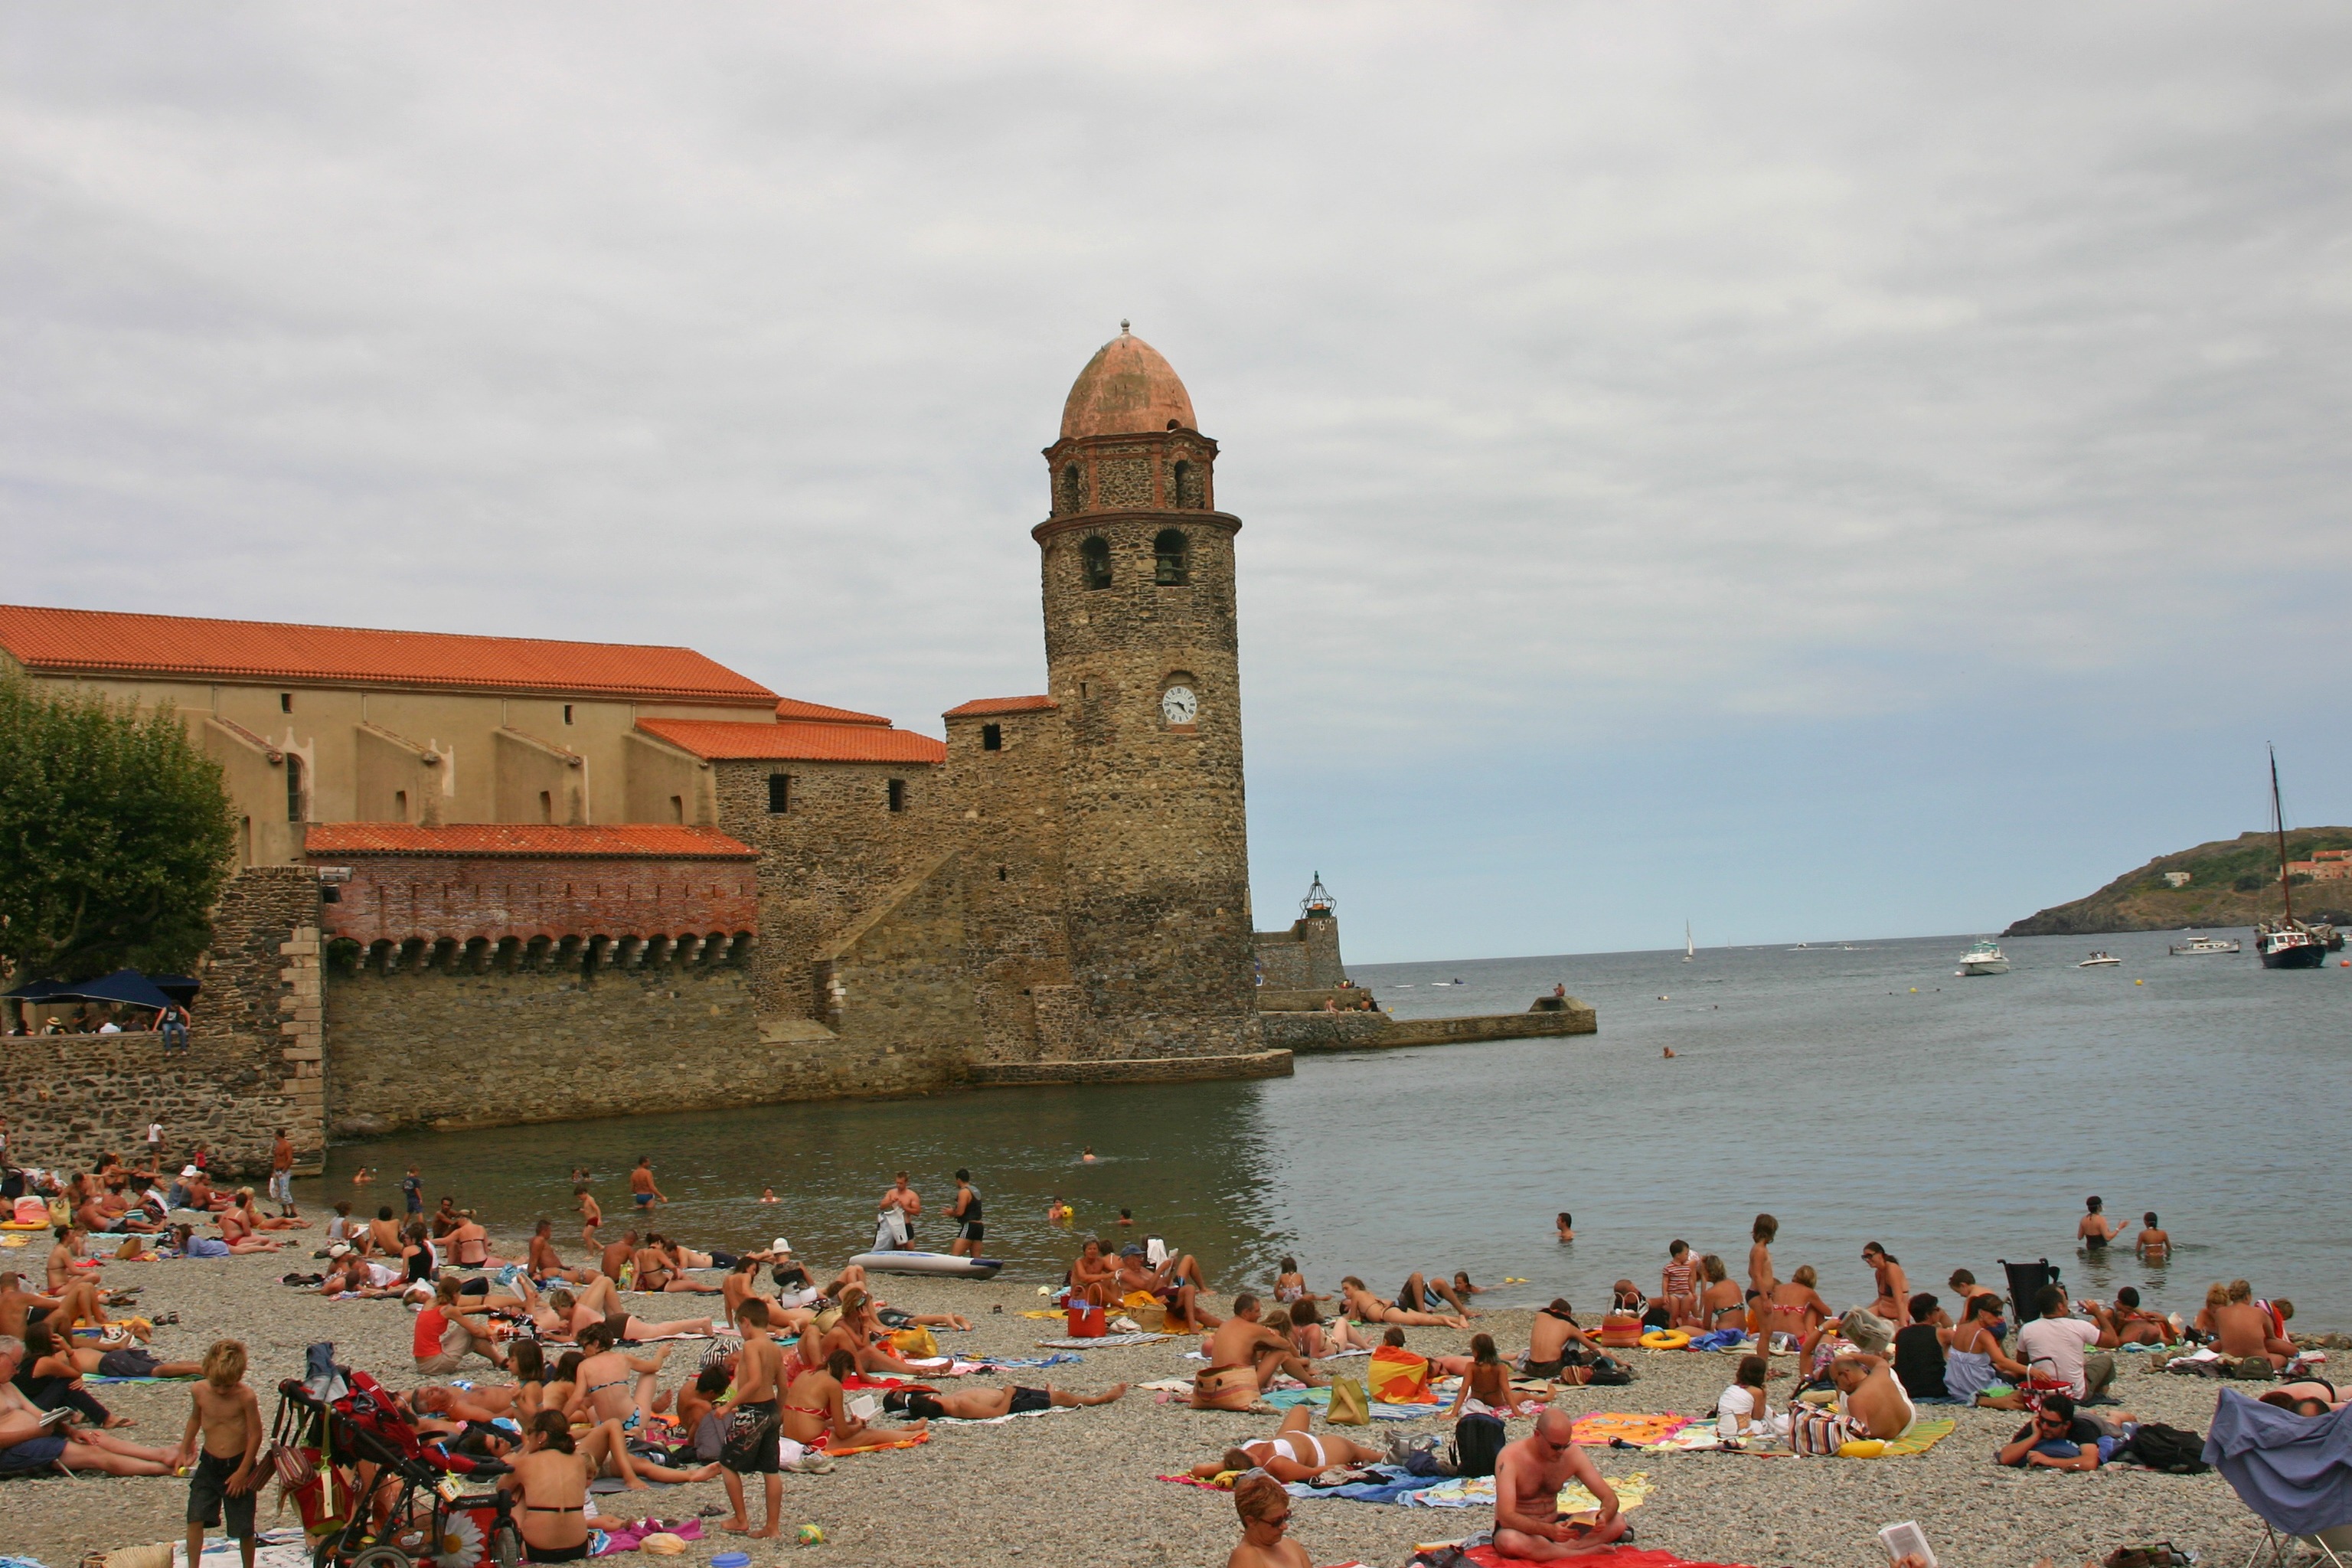
beach, sea, coast, vacation, tower, tourism, bell tower, collioure